HMS Boadicea (1797)

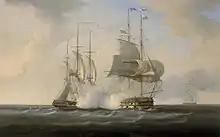
The gallant encounter between "Boadicea" and two French warships Le "Duquay-Trouin" and "Guerriére" on 31 August 1803

Then on 25 November, Maitland and "Boadicea" were eight leagues off Cape Finisterre when they captured the French navy lugger "Vautour", commanded by Monsieur Bigot, "lieutenant de vaisseau". She was 43 days from St. Domingo and had on board a Commissarie de Marine with dispatches from General Rochambeau at Cape François. "Vautour" was pierced for 16 guns but mounted twelve 6-pounder guns, 10 of which she threw overboard during the chase. She had a crew of 92 men.